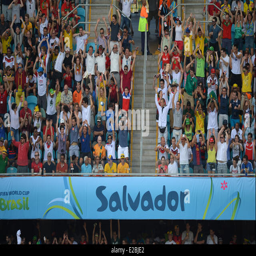
fans cheer on the stand during to the fifa world cup group g preliminary round match